Antara Biswas

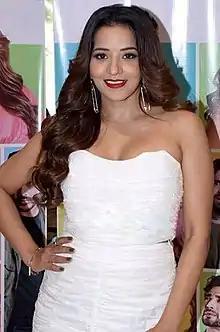
Monalisa in 2022

Antara Biswas (born 21 November), known professionally as Monalisa, is an Indian actress who primarily works in Bhojpuri films and Hindi television. She participated as a contestant on "Bigg Boss 10" in 2016 and is best known for portraying Mohana Rathod in the supernatural drama "Nazar". Monalisa is considered as one of the highest paid Bhojpuri actress.